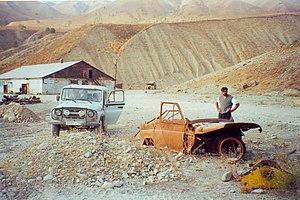
Luna Papa est un film réalisé par le cinéaste tadjik Bakhtiar Khudojnazarov, sorti en 1999. Il a été coproduit par des sociétés basées dans au moins sept pays différents : Allemagne, Autriche, France, Japon, Russie, Suisse et Tadjikistan. Malgré un financement majoritairement européen et la faible participation de sociétés venant d'Asie centrale, le réalisateur considère que son film est avant tout « centre-asiatique ». Ce film peut d'ailleurs être considéré comme l'un des films d'Asie centrale les plus connus internationalement.